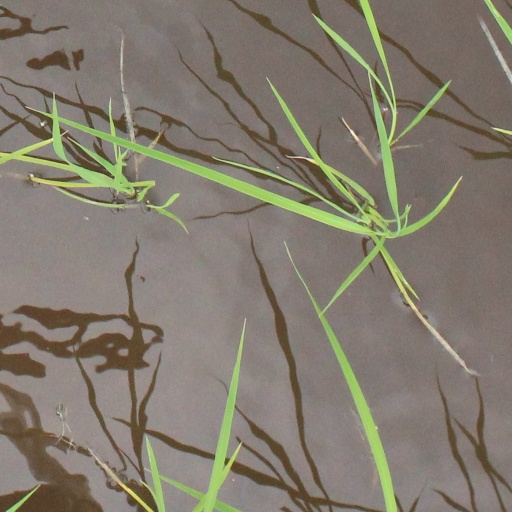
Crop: rice